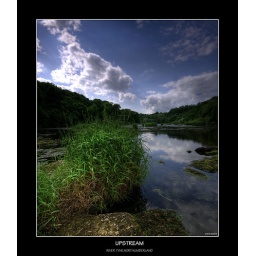
The river tyne with quite low water levels,running through the northumberland countryside near wylam.